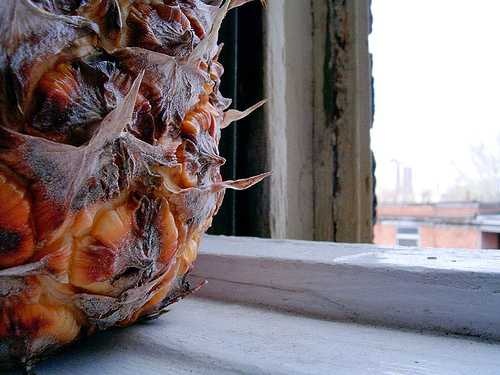
Label: Pineapple